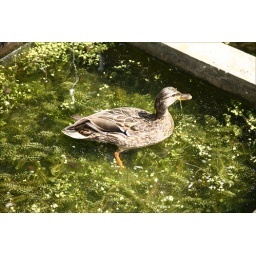
duck in green water